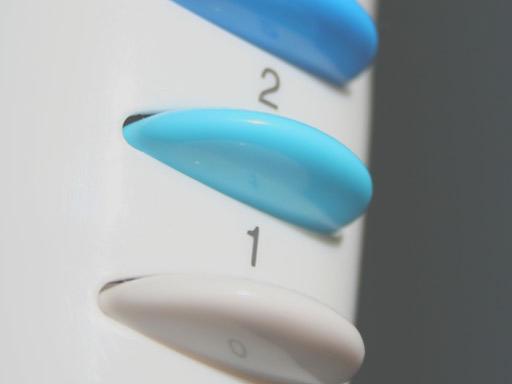
Material: plastic